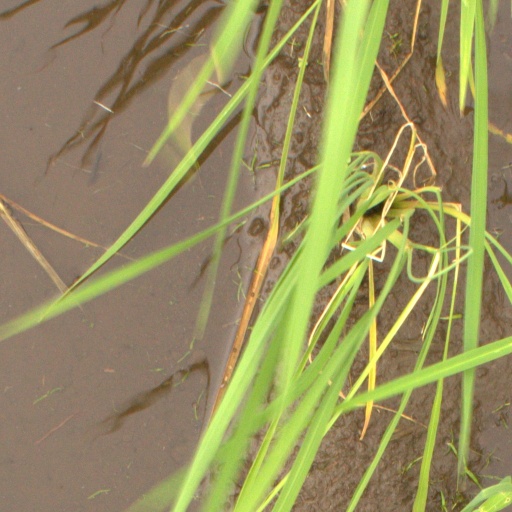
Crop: rice